Wheelchair basketball classification

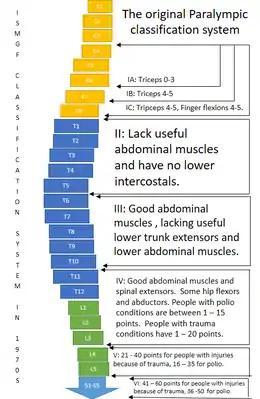
The original ISMGF classification system used at early Paralympic Games.

Early classification for the sport was managed by ISMGF and was a medical classification system with three classes. The original wheelchair basketball classification system in 1966 had 5 classes: A, B, C, D, S. Each class was worth a certain amount of points. A was worth 1, B and C were worth 2, and D and S were worth 3 points. A team could have a maximum of 12 points on the floor. This system was the one in place for the 1968 Summer Paralympics. Class A was for T1-T9 complete. Class B was for T1-T9 incomplete. Class C was for T10-L2 complete. Class D was for T10-L2 incomplete. Class S was for Cauda equina paralysis. During the 1970s, a debate began to take place in the physical disability sport community about the merits of a medical versus functional classification system. During this period, people had strong feelings both ways but few practical changes were made to existing classification systems.